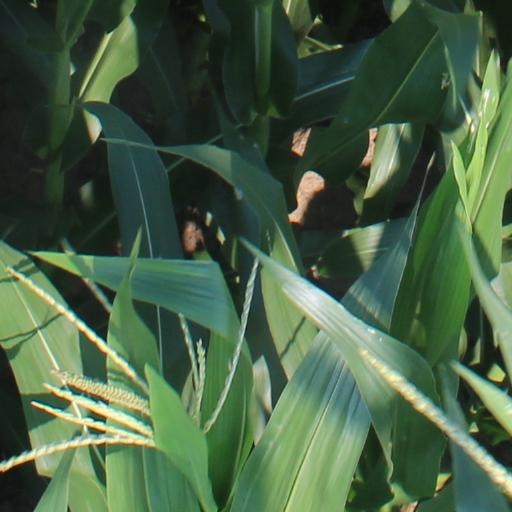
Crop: maize; corn